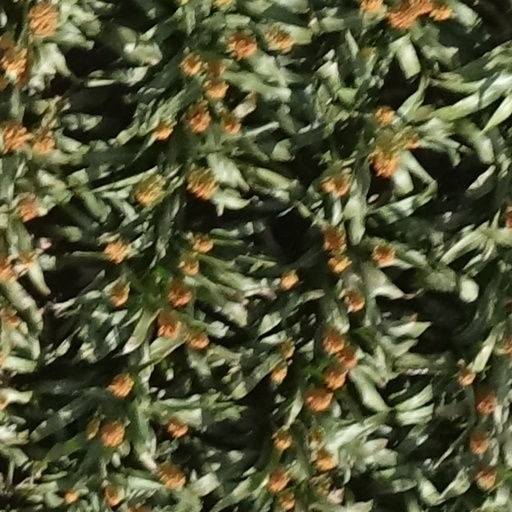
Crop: sorghum